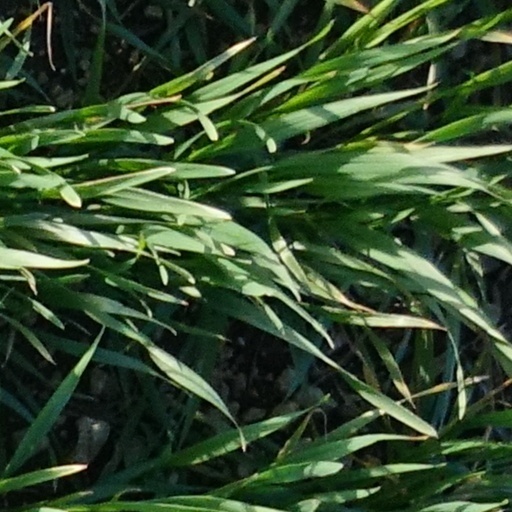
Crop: wheat